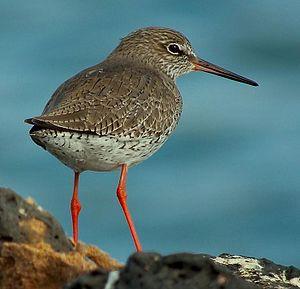
Chevalier gambette
Le Chevalier gambette est une espèce d'oiseau limicole de la famille des scolopacidés.
Batz-sur-Mer est une commune de l'Ouest de la France dans le département de la Loire-Atlantique, en région Pays de la Loire.